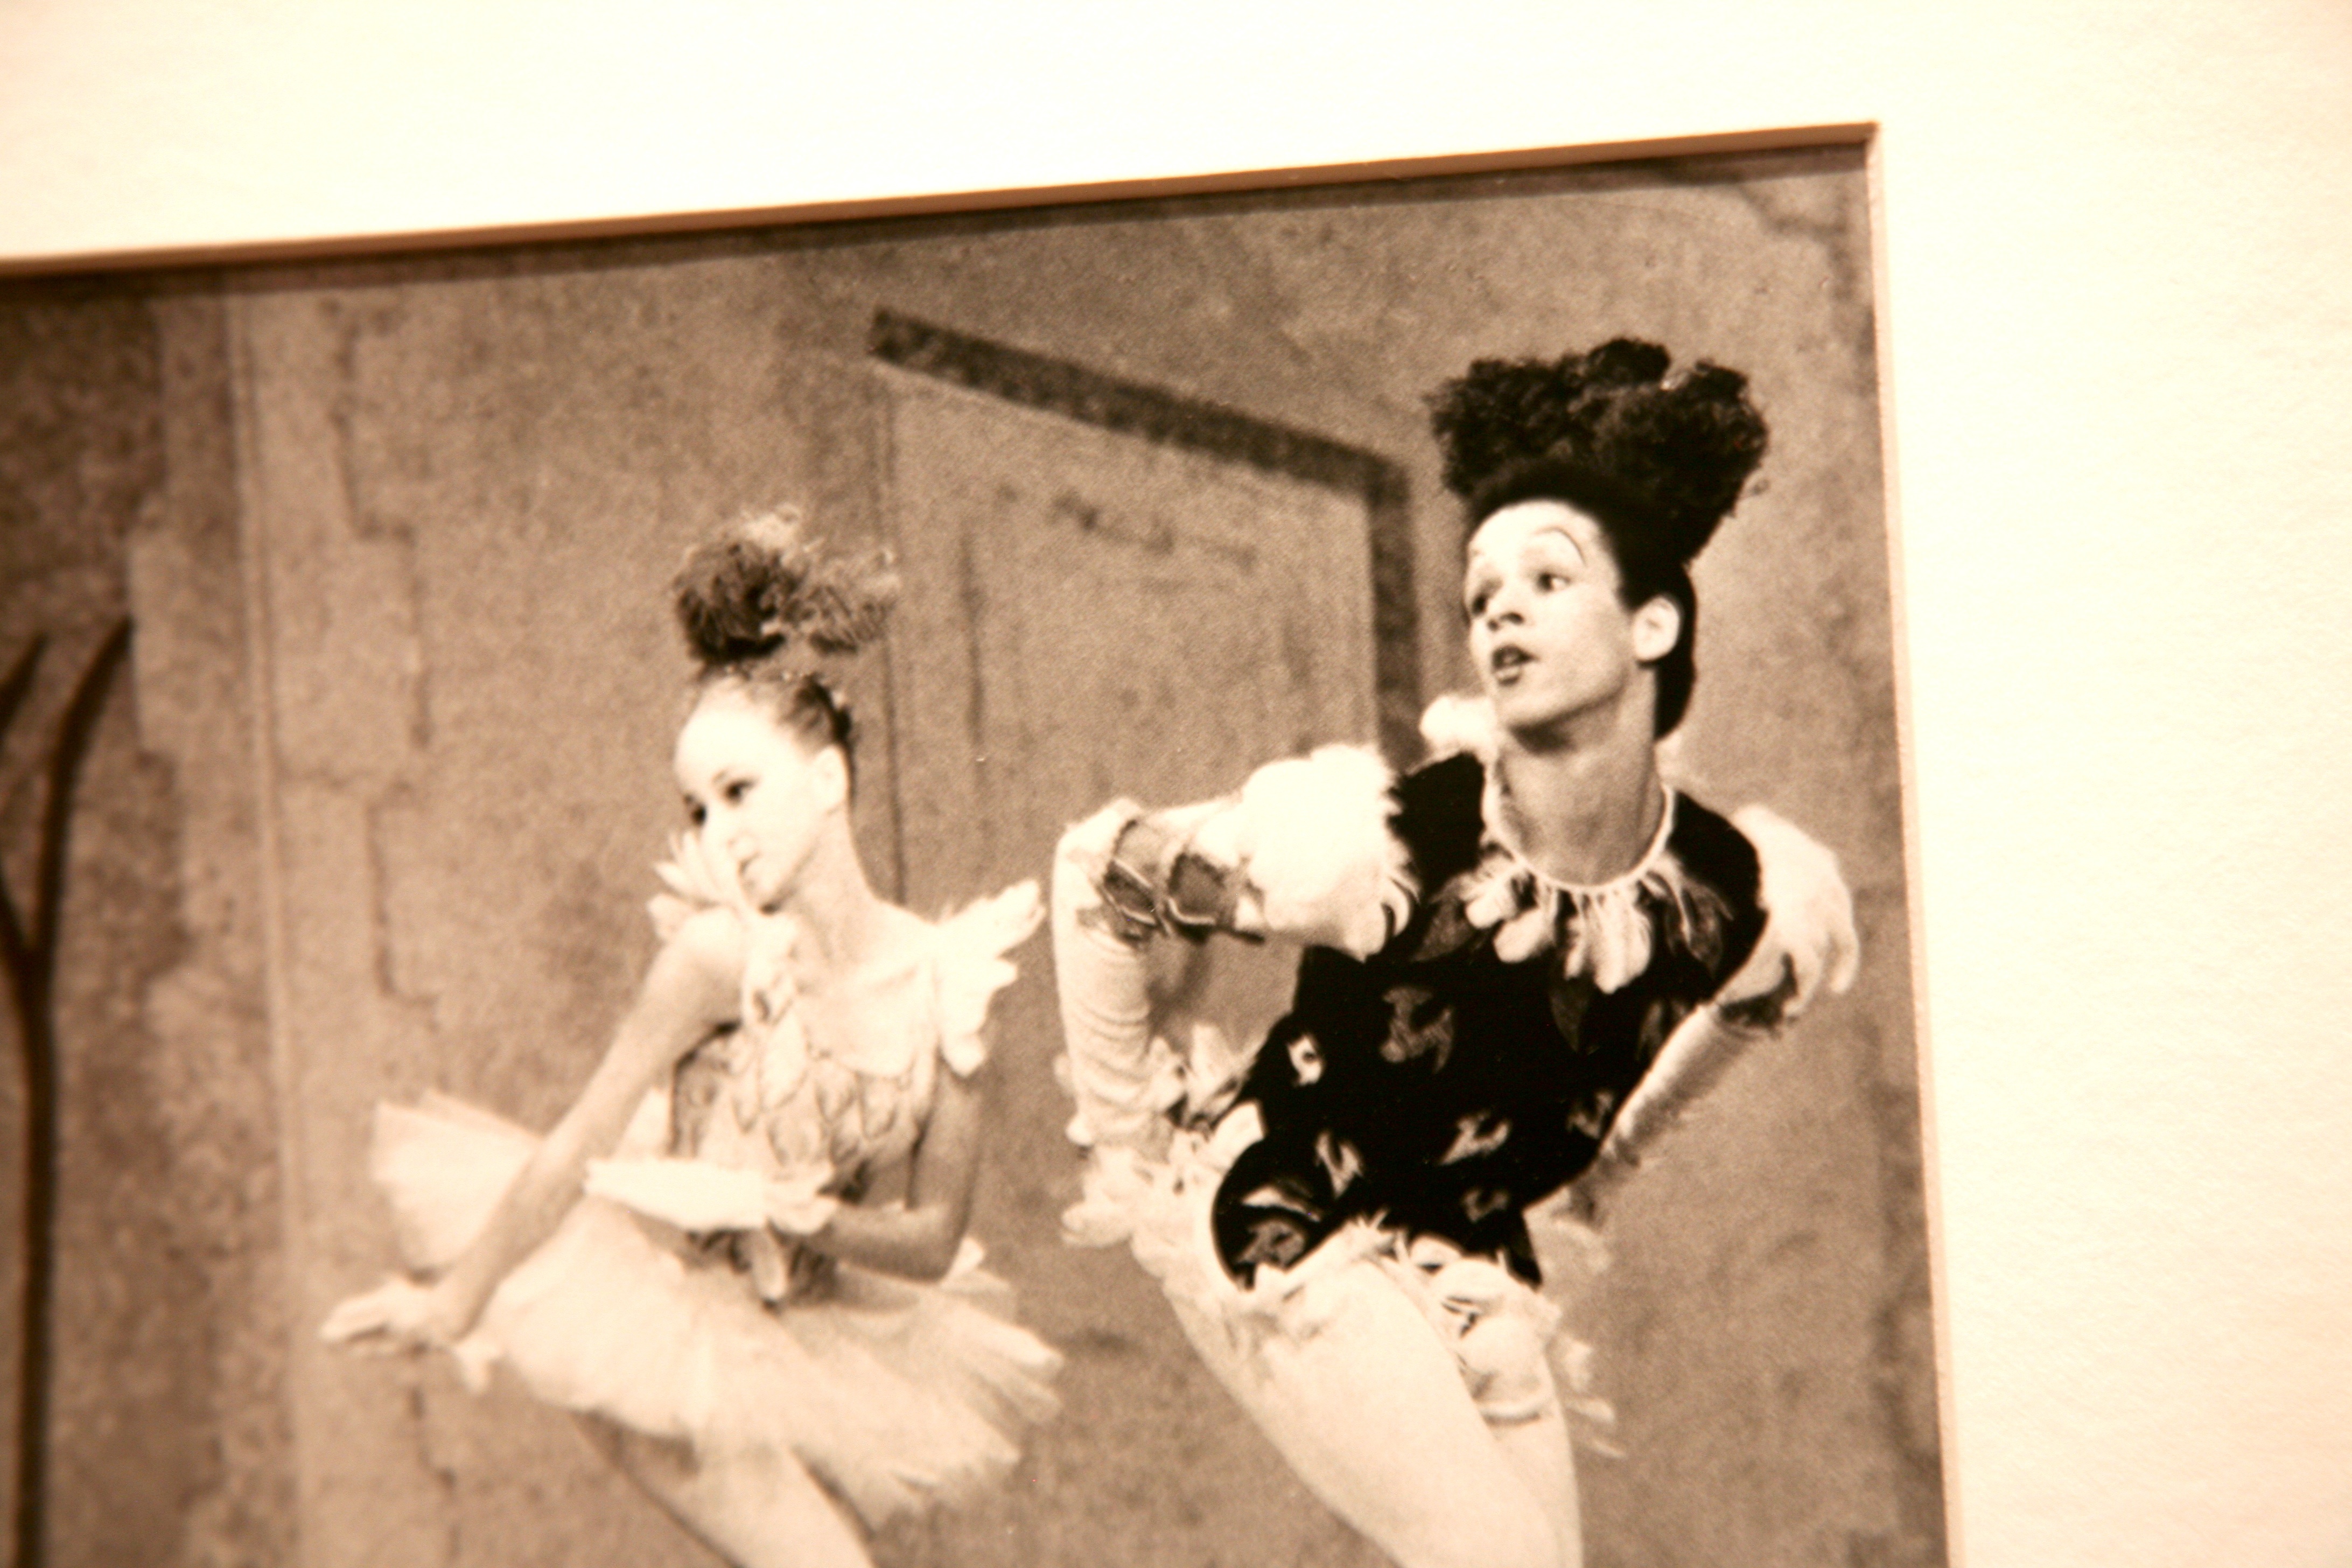
woman, paris, opera, exposition, photograph, bnf, image, exhibition, palaisgarnier, operadeparis, liebermann, rolfliebermann, biblioth quenationaledefrance